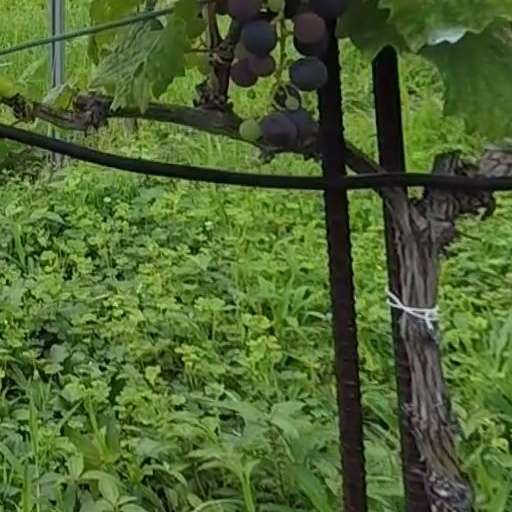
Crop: grape